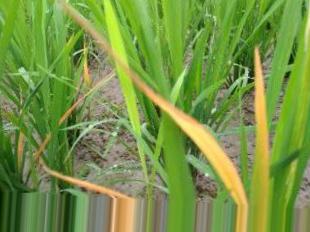
Nhãn: Tungro virus